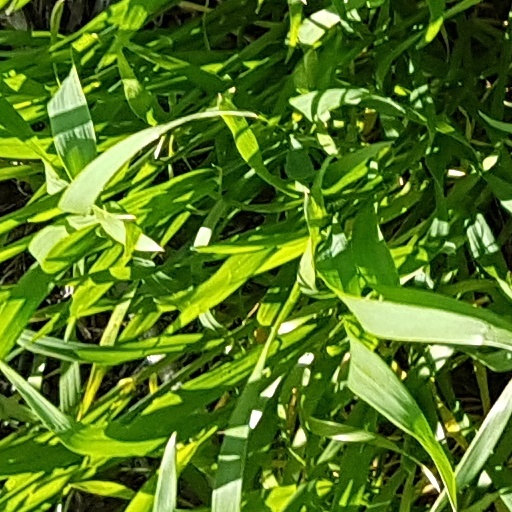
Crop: wheat